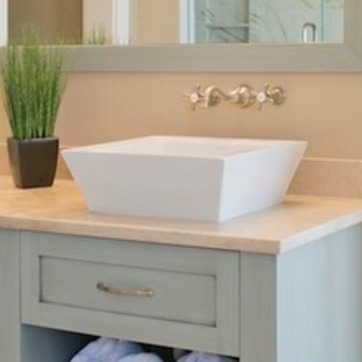
Material: ceramic